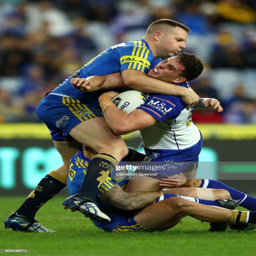
person is tackled during the round match .